Meera Shankar

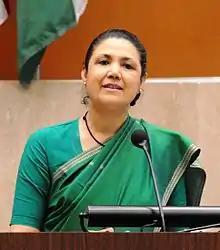
Meera Shankar at the U.S.-India People to People Conference in 2010

Meera Shankar ("née" Yadav) served as India's Ambassador to the United States of America from 26 April 2009 to 2011. She was India's second female ambassador to the United States of America, Vijaya Lakshmi Nehru Pandit being the first. She was succeeded by Nirupama Rao on 1 August 2011.